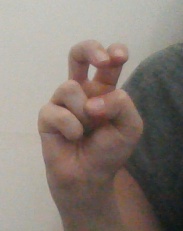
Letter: toot